York Springs, Pennsylvania

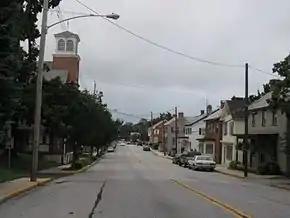
Main Street

York Springs is located at (40.006865, -77.114066). Main Street in the borough is Pennsylvania Route 94, which runs north to Mount Holly Springs and south to Hanover. U.S. Route 15 passes just to the southeast of the borough.